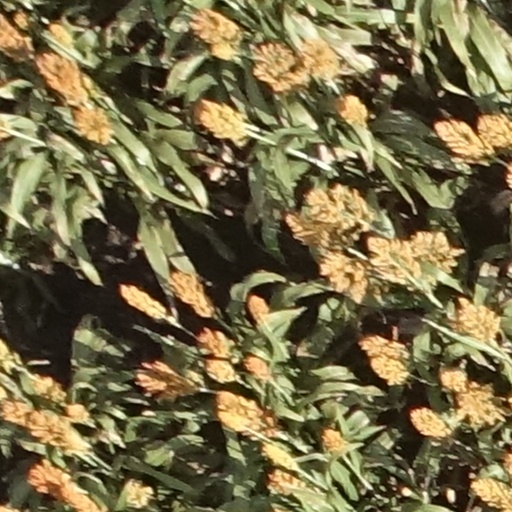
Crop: sorghum